Kasi Viswanathar Temple, Tenkasi

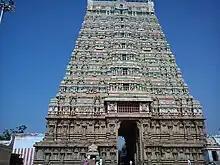

Kasi Viswanathar Temple in Tenkasi, a city in Tenkasi district in the South Indian state of Tamil Nadu, is dedicated to the Hindu god Shiva. Constructed in the Tamil style of architecture, the temple is believed to have been built by Pandyan ruler Parakrama Pandyan during the 13th century, with later additions from Madurai Nayaks. Shiva is worshipped as Kasi Viswanathar and his consort Parvathi as Ulagamman.